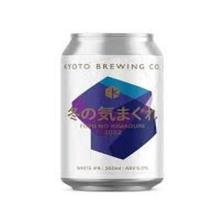
Label: cans